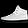
Label: Sneaker